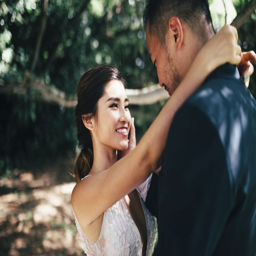
tv genre in person by person